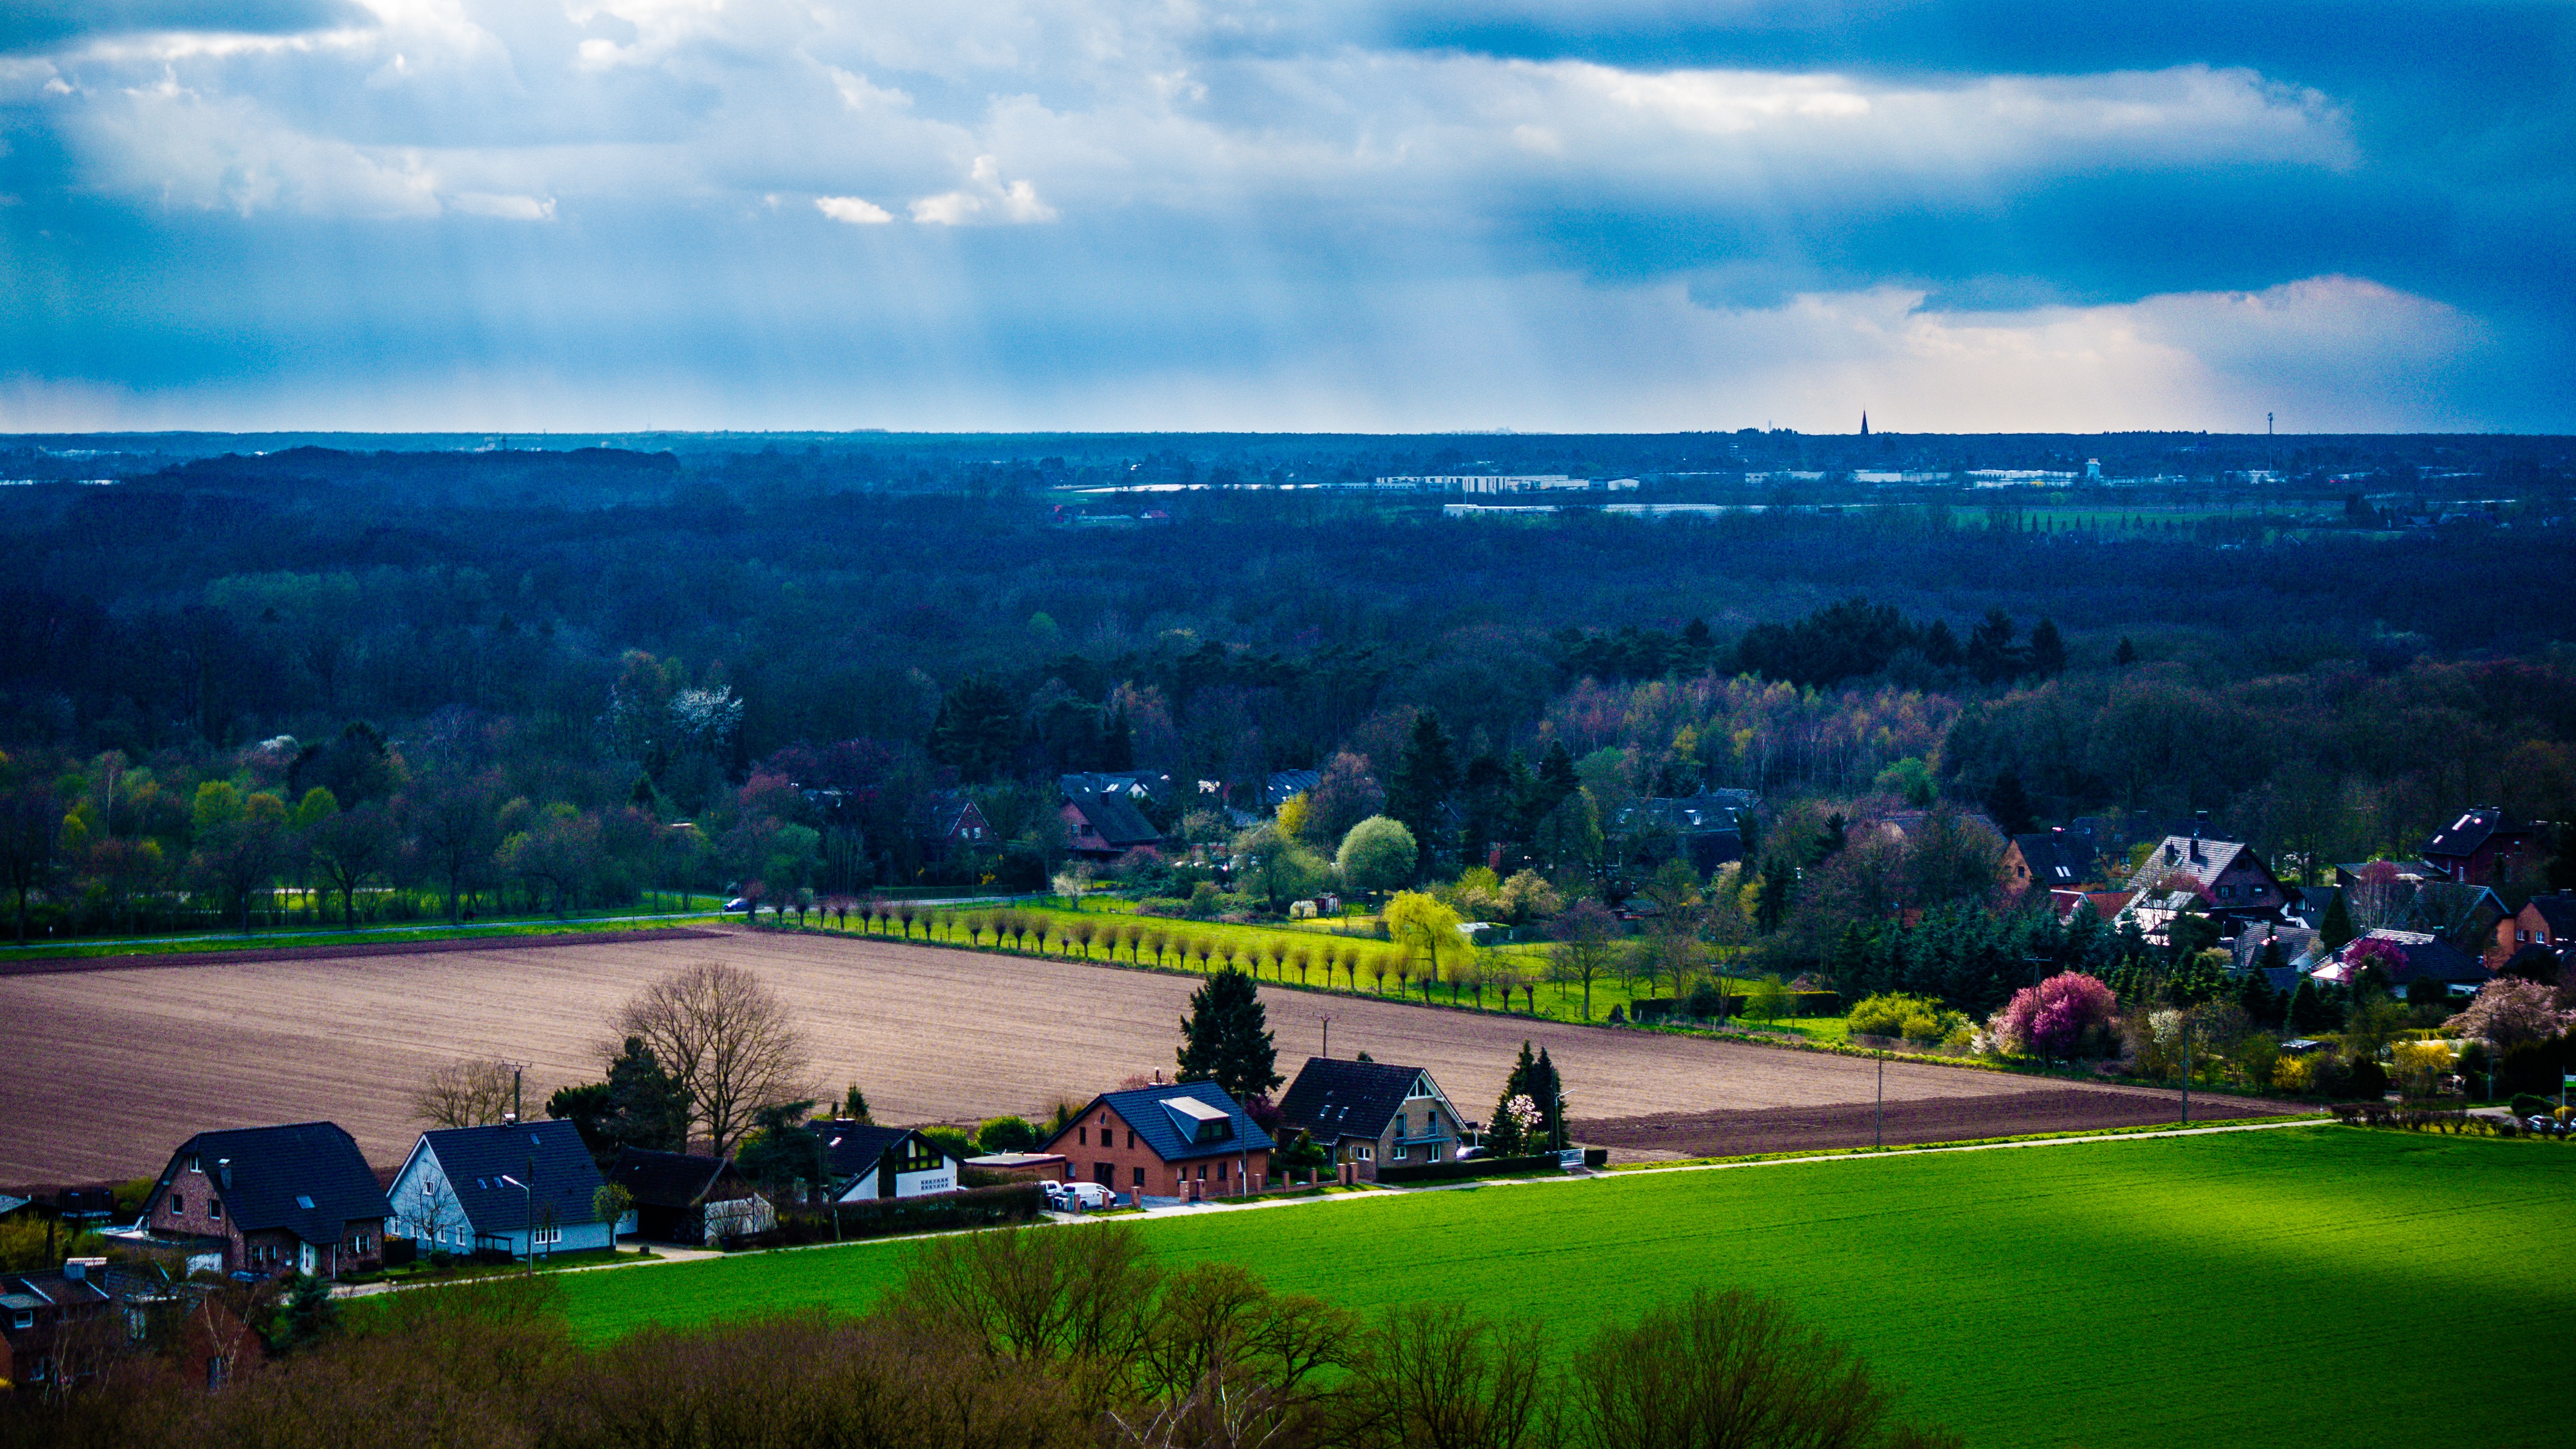
landscape, grass, horizon, light, cloud, structure, sky, photography, morning, hill, cityscape, panorama, dusk, evening, reflection, stadium, clouds, sunbeam, rural area, aerial photography, look further, prospect tower, atmosphere of earth, computer wallpaper, sport venue